Sacred grove

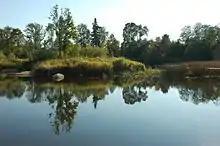
Sacred Grove Island in Tori Parish, Pärnumaa, Estonia

In the animistic native Filipino religion called Bathala, the worshiping "anito" spirits, "balete" trees ("Ficus" spp.), also known as "nonok" or "nunuk", are regarded as abodes of spirits or gateways to the spirit world. Cutting them down was taboo, a superstition that is still followed today. Outdoor shrines or altars known as "dambana", "latangan", and "tambara" among other names were often built near the trees during shaman rituals. Aside from individual trees, natural formations, bodies of water, rocks, groves, and even entire forests also commonly became sacred places to various communities.